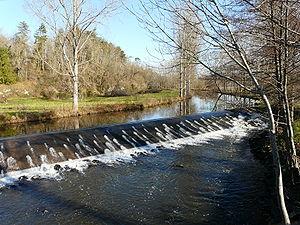
La Côle à Saint-Pierre-de-Côle, Dordogne, France
Saint-Pierre-de-Côle est une commune française située dans le département de la Dordogne, en région Nouvelle-Aquitaine.